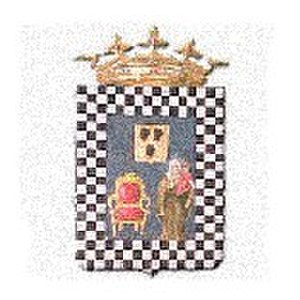
Santa Ana de Coro
Santa Ana de Coro, oftest omtalt som bare Coro, er en by i det vestlige Venezuela og hovedstad i delstaten Falcón. Byen har 284.266 indbyggere.